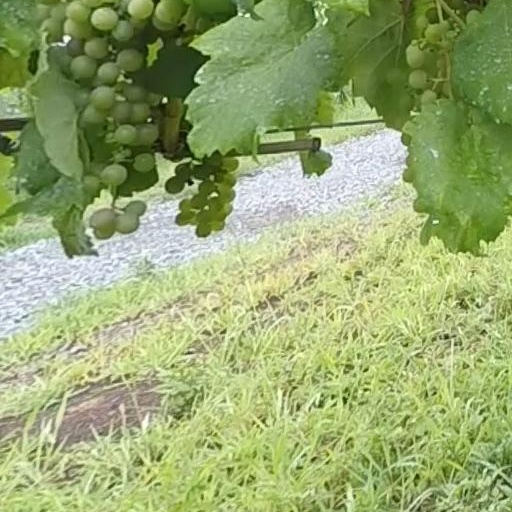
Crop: grape